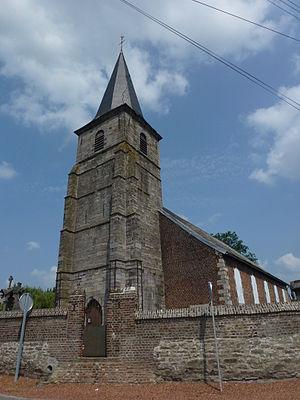
Flines-lès-Mortagne est une commune française située dans le département du Nord, en région Hauts-de-France.